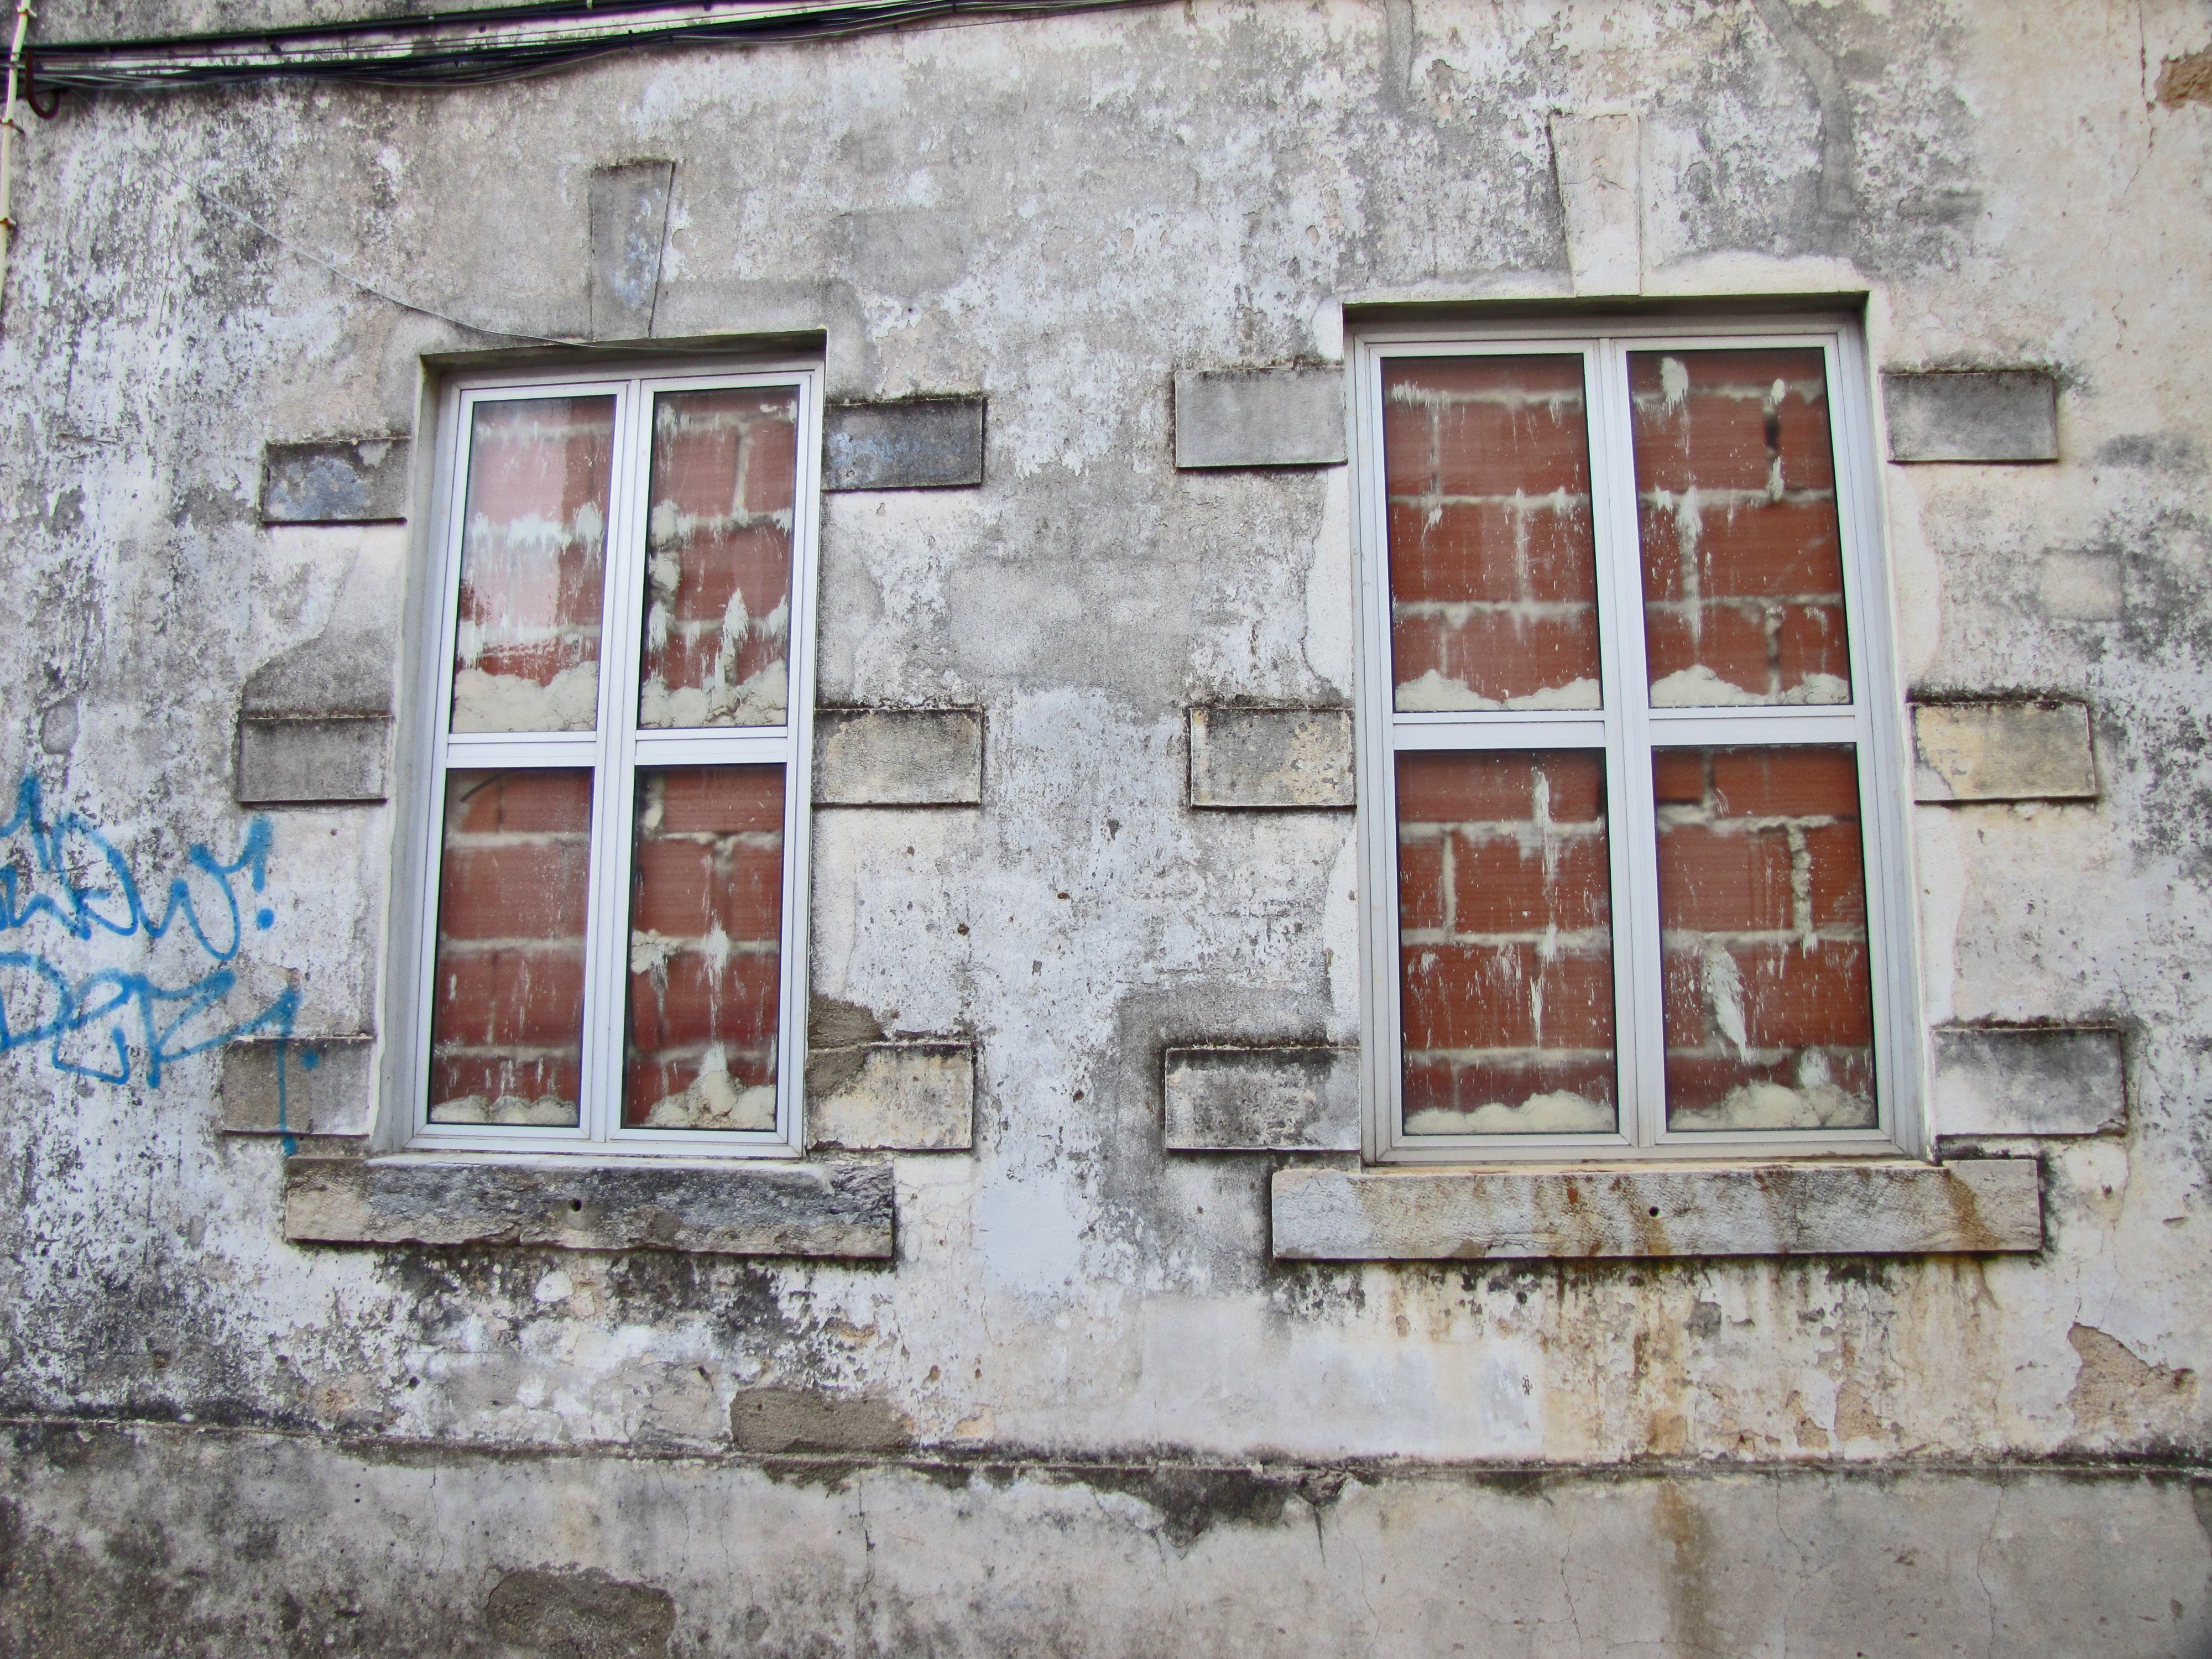
architecture, structure, wood, street, house, window, home, wall, cottage, frame, facade, brick, door, old house, art, bricks, the fa ade of the, sash window